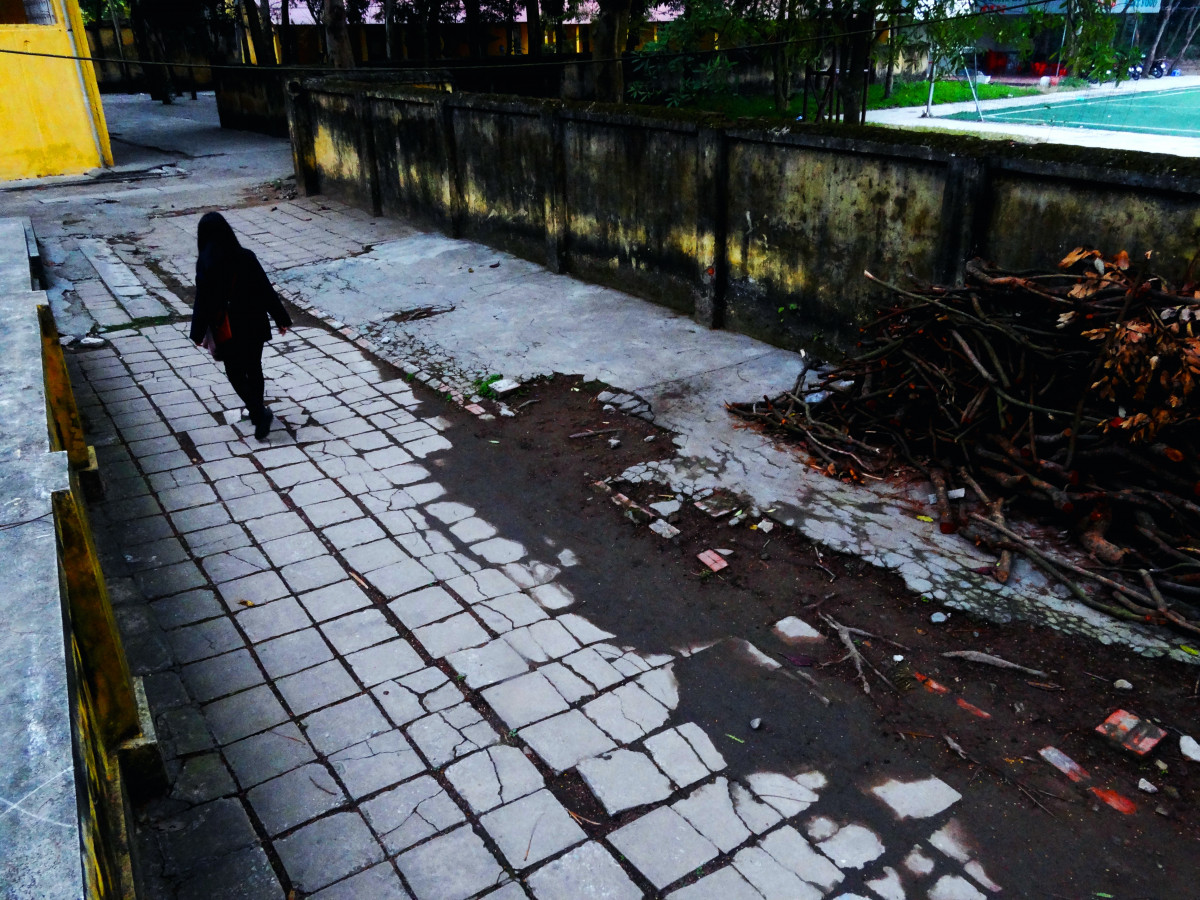
Tags: asphalt, walkway, reflection, waterway, road surface